Pandemic prevention

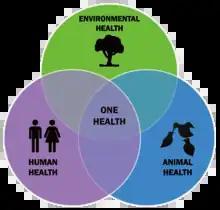
The One Health triad

Studies have shown that the risk of disease outbreaks can increase substantially after forests are cleared. The likelihood of human-nonhuman primates contact events is increased jointly by forest landscape fragmentation and certain smallholders' behaviors in forest patches. A study identified the mechanistic connections among habitat loss, climate, and increased bat virus spillover risk. Loss of biodiversity may remove natural regulation of viruses and make fleeing animals meet other species for the first time. According to Kate Jones, chair of ecology and biodiversity at University College London, the disruption of pristine forests driven by logging, mining, road building through remote places, rapid urbanisation and population growth is bringing people into closer contact with animal species they may never have been near before, resulting in transmission of diseases from wildlife to humans. An August 2020 study published in "Nature" concludes that the anthropogenic destruction of ecosystems for the purpose of expanding agriculture and human settlements reduces biodiversity and allows for smaller animals such as bats and rats, who are more adaptable to human pressures and also carry the most zoonotic diseases, to proliferate. This in turn can result in more pandemics. In October 2020, the Intergovernmental Science-Policy Platform on Biodiversity and Ecosystem Services published its report on the 'era of pandemics' by 22 experts in a variety of fields, and concluded that anthropogenic destruction of biodiversity is paving the way to the pandemic era, and could result in as many as 850,000 viruses being transmitted from animals – in particular birds and mammals – to humans. The increased pressure on ecosystems is being driven by the "exponential rise" in consumption and trade of commodities such as meat, palm oil, and metals, largely facilitated by developed nations, and by a growing human population. According to Peter Daszak, the chair of the group who produced the report, "there is no great mystery about the cause of the Covid-19 pandemic, or of any modern pandemic. The same human activities that drive climate change and biodiversity loss also drive pandemic risk through their impacts on our environment."